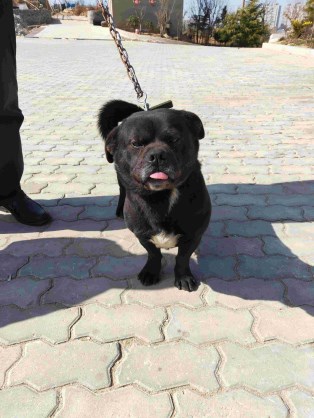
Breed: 3336-n000121-chinese_rural_dog